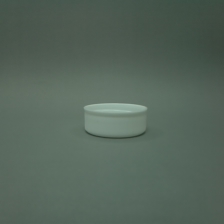
Color: white/transparent
Cap type: standard cap